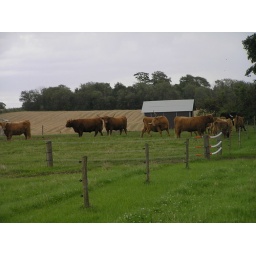
Danish cows near Gunsomagle lake